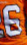
Number: 6